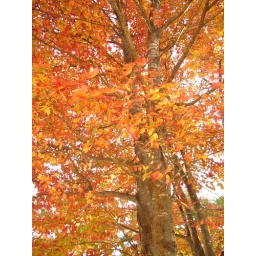
a tree that is being overwhelmed by colorful leaves.